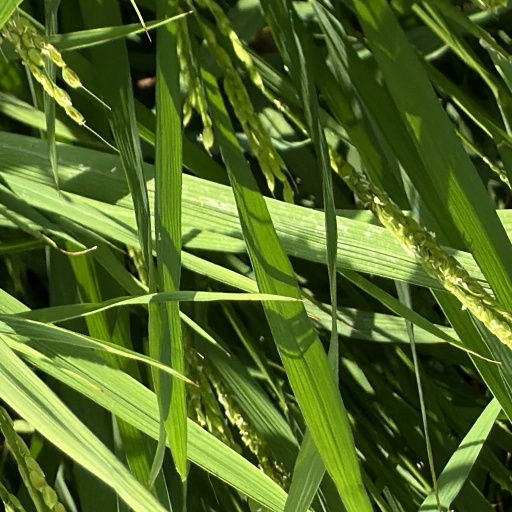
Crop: rice